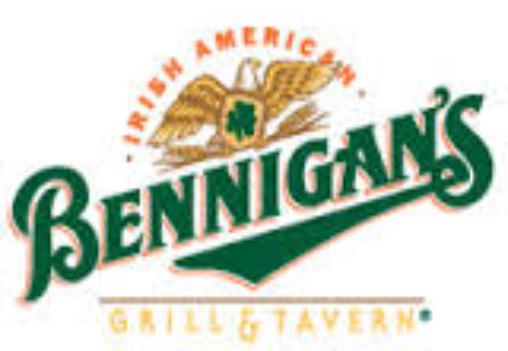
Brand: Bennigan's
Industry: Food